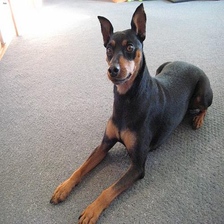
Species: dog
Breed: miniature pinscher